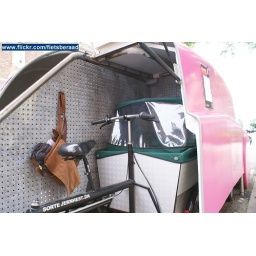
Fietstrommel voor bakfiets in de vorm van een roze auto